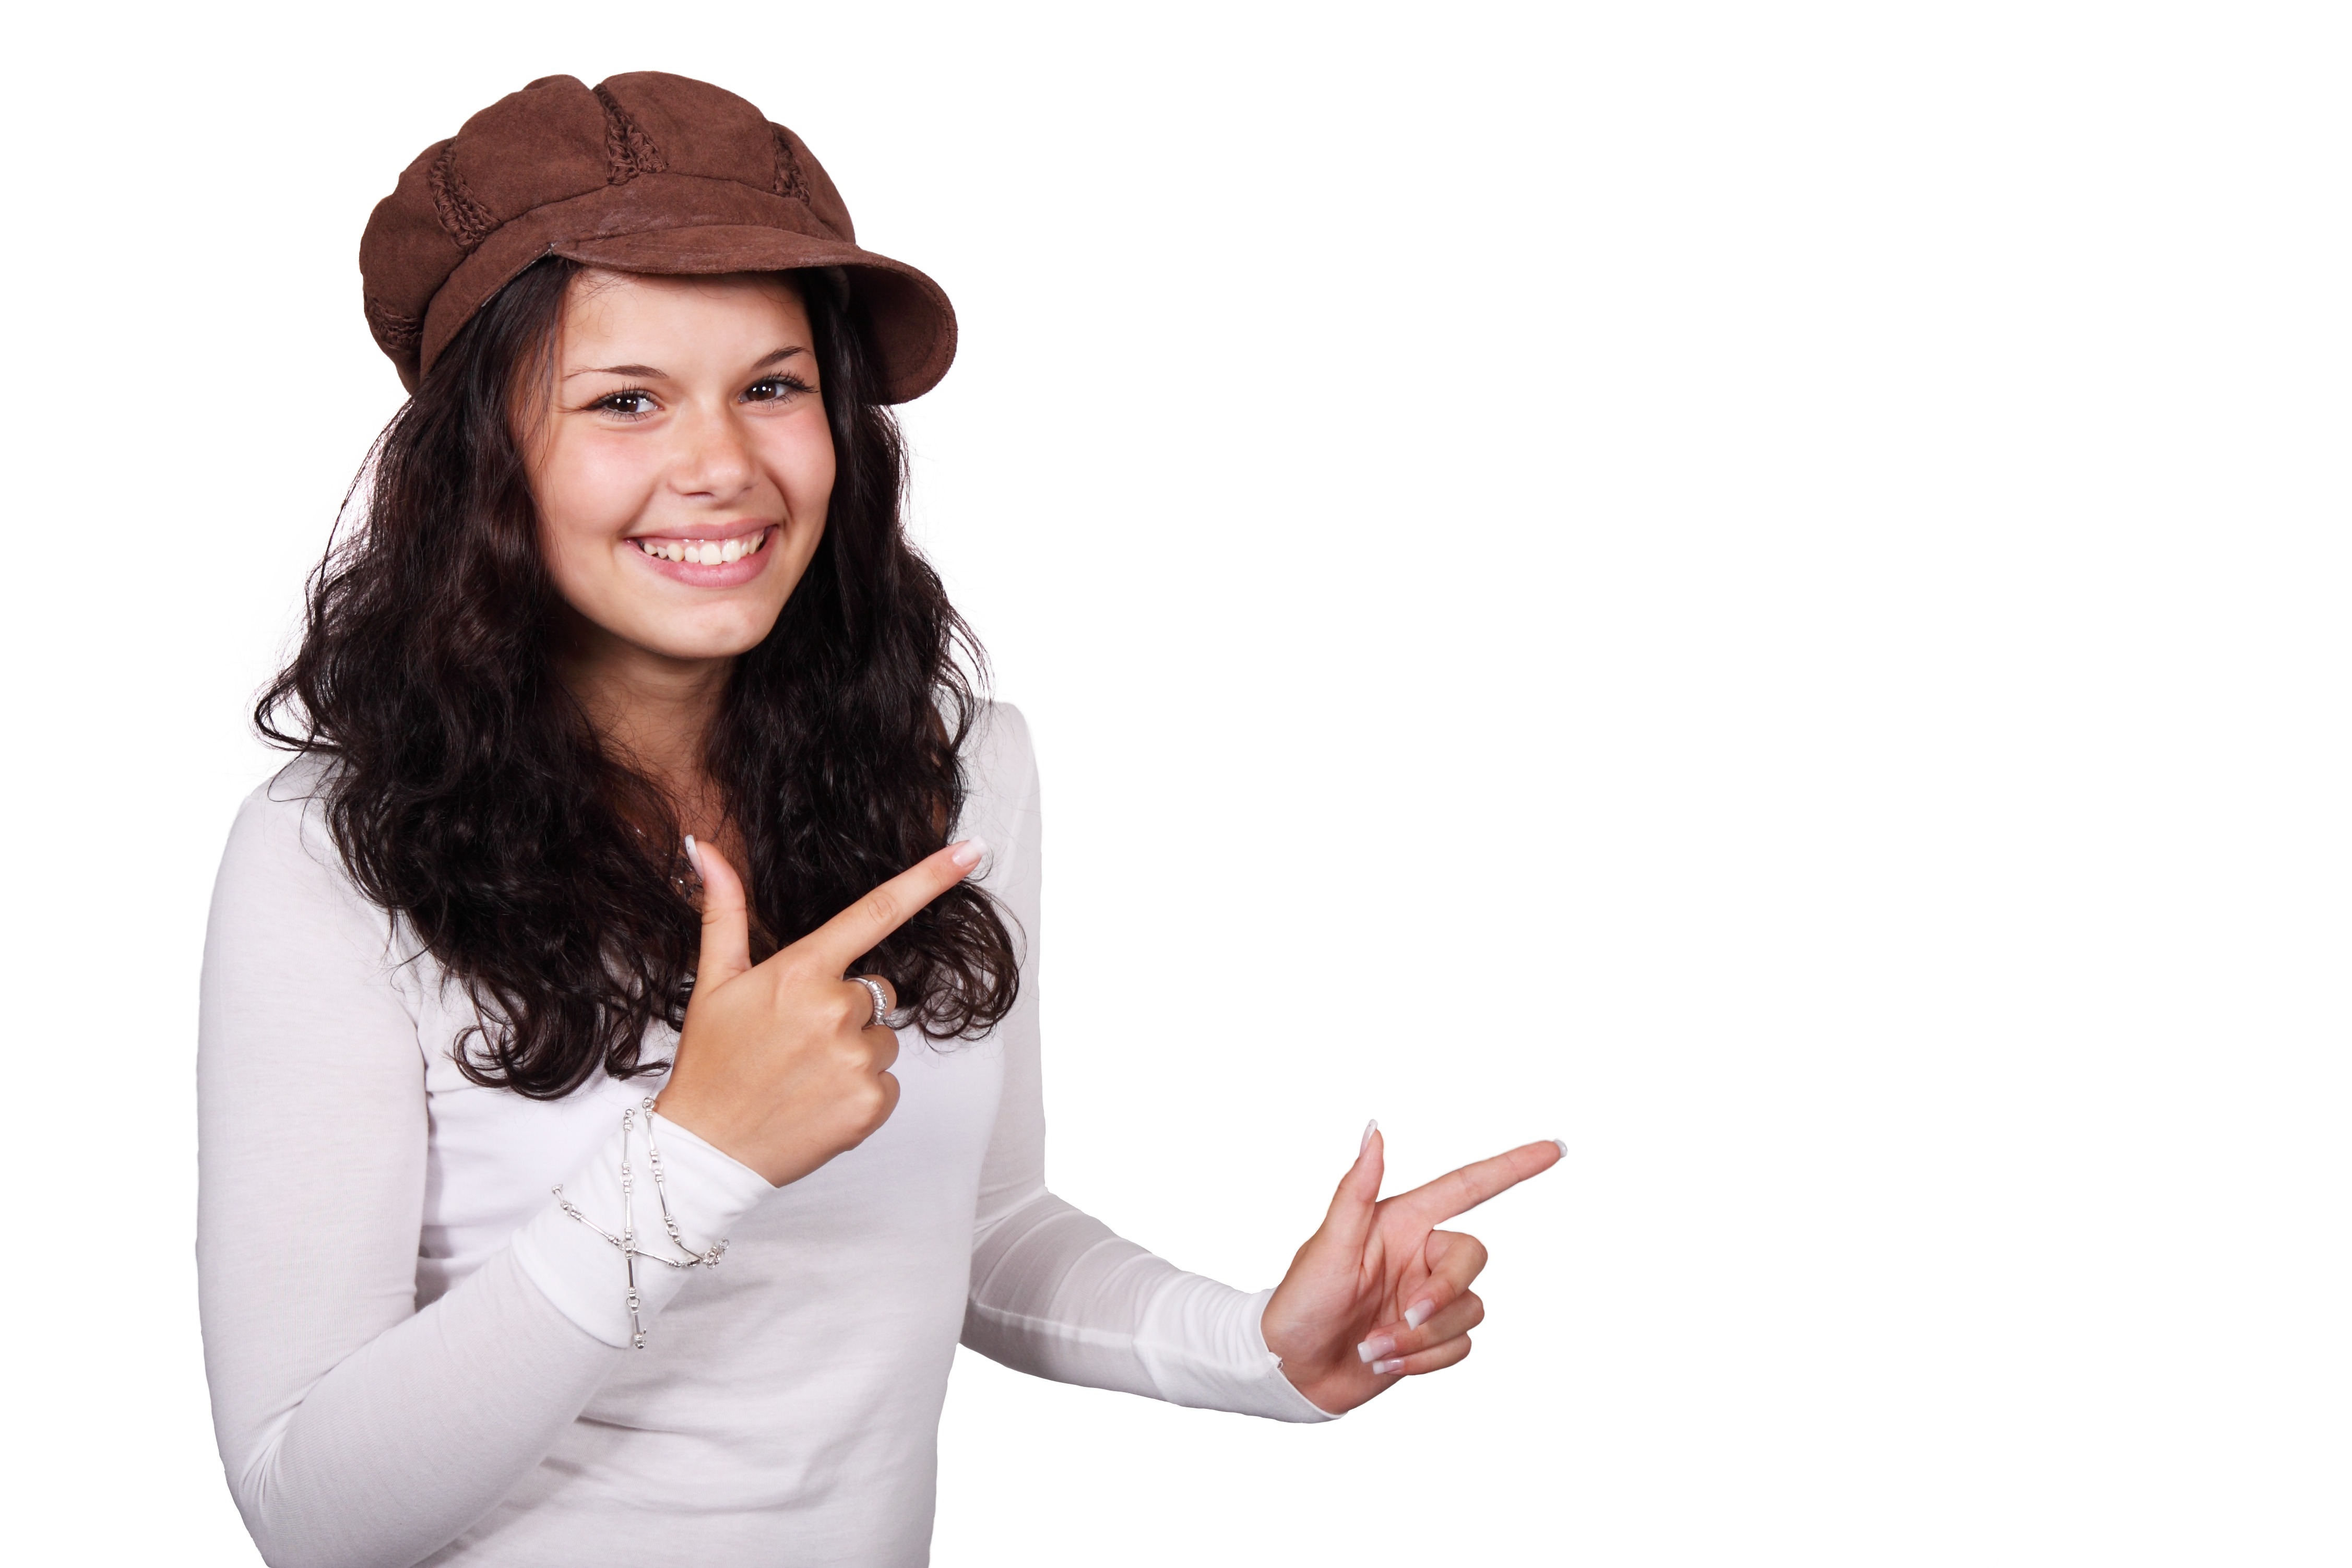
hand, person, people, girl, woman, isolated, female, brunette, young, finger, brown, gesture, point, smile, glasses, presentation, pointing, showing, thumb, presenting